Einojuhani Rautavaara

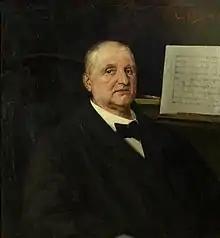
Austrian composer Anton Bruckner was a great inspiration to Rautavaara in the beginning of his career

Along with Erik Bergman, Rautavaara was one of the pioneers of serial composing in Finland in the early 1950s, although in the end he completed only a few serial works. His most important works from the period are the Third and Fourth Symphony, and the opera "Kaivos" (The Mine), which saw only a television production in 1963, but was a source of material for the string orchestra pieces "Canto I" (1960) and "Canto II" (1961), and for the Third String Quartet (1965). Even his serial works from the period carry obvious romantic and post-expressionist notes stylistically closer to Alban Berg and Anton Bruckner than more straightforward serialists such as Pierre Boulez. Rautavaara himself referred to the Third as the "Bruckner symphony".